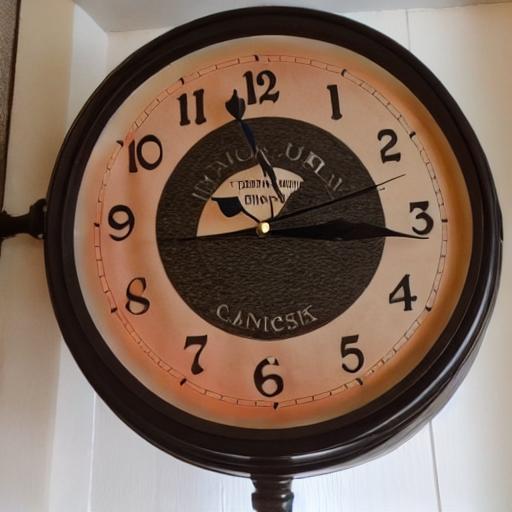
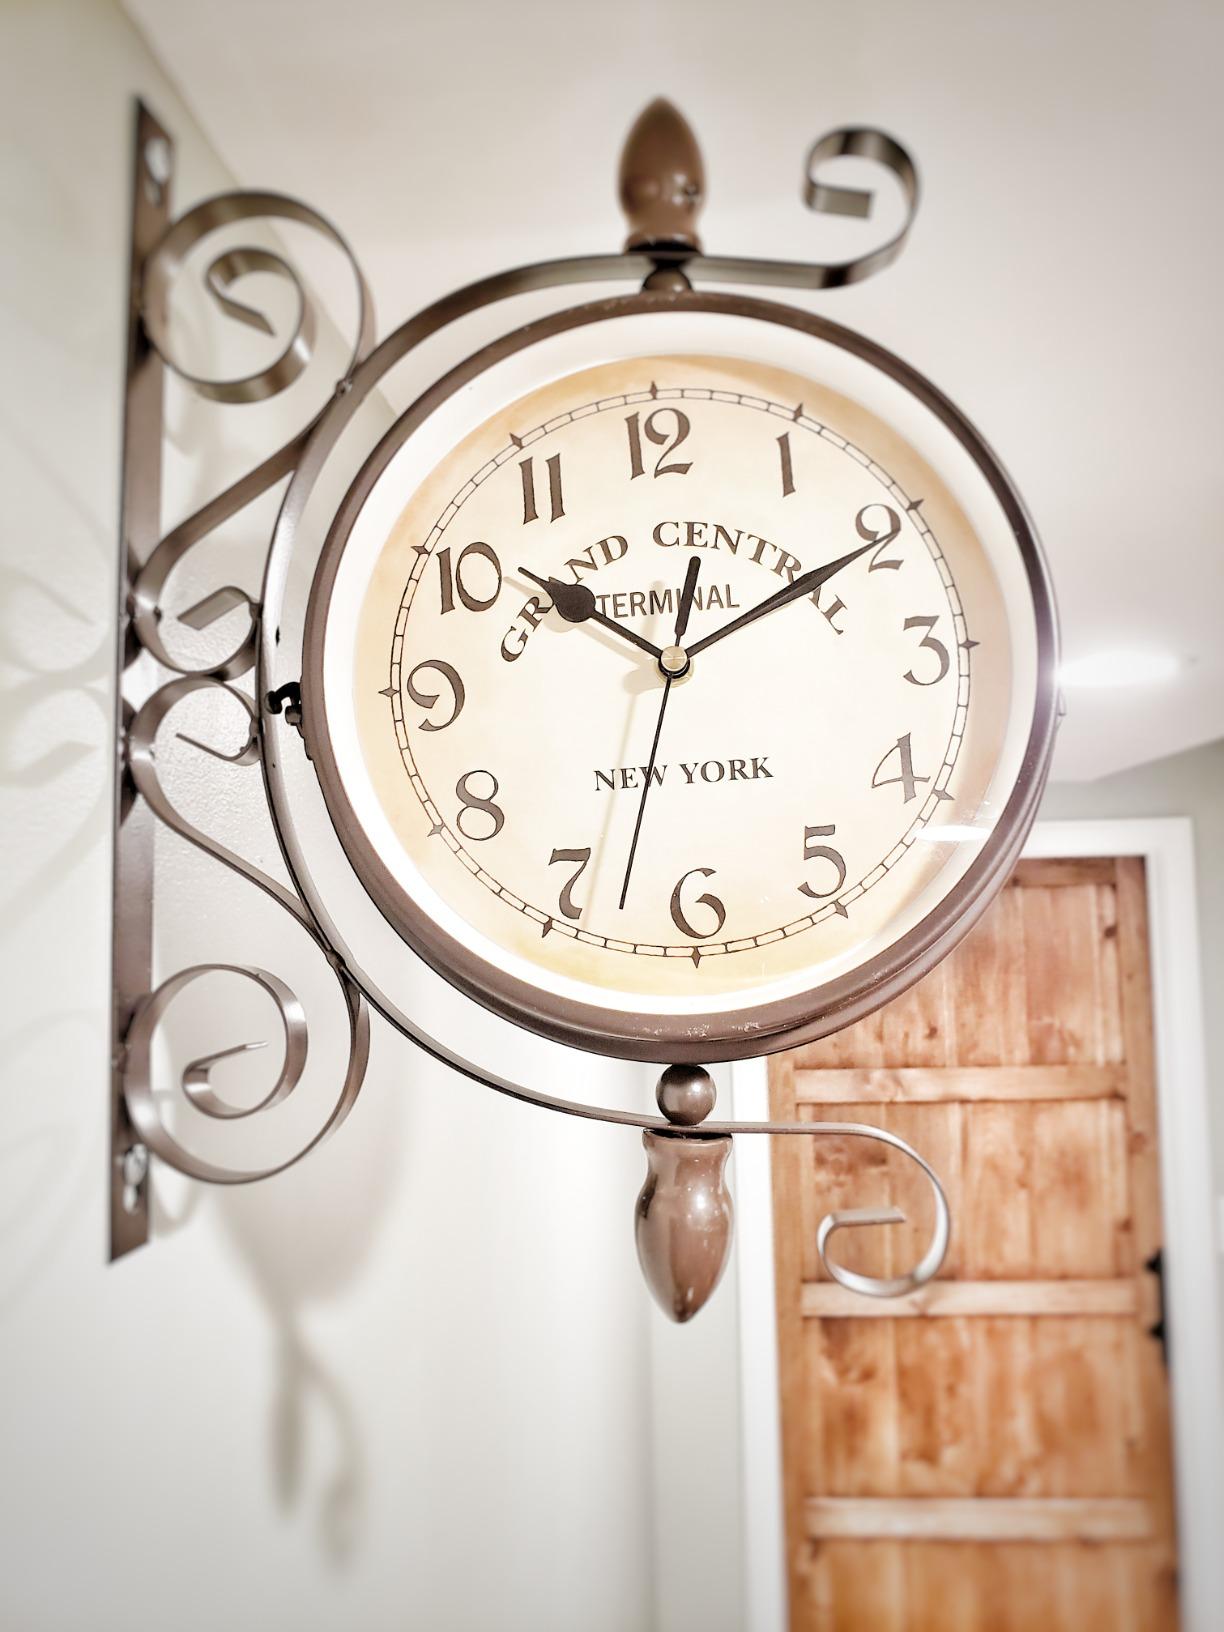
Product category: clock
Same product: no